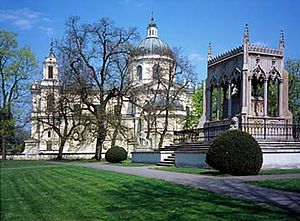
Warszawa / Forandringer
Warszawa har været Polens hovedstad siden 1596, da Sigismund III flyttede hovedstaden fra Kraków. Byen ligger ved Wisłas løb og har 1.764.615 indbyggere. Byen har tidligere været under preussisk, svensk, russisk og tysk kontrol.